27th Golden Raspberry Awards

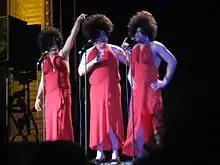
Dancers performing at the ceremony

The 27th Golden Raspberry Awards, or Razzies, were held at the Ivar Theatre in Hollywood, California on February 24, 2007, to honor the worst films the film industry had to offer in 2006.